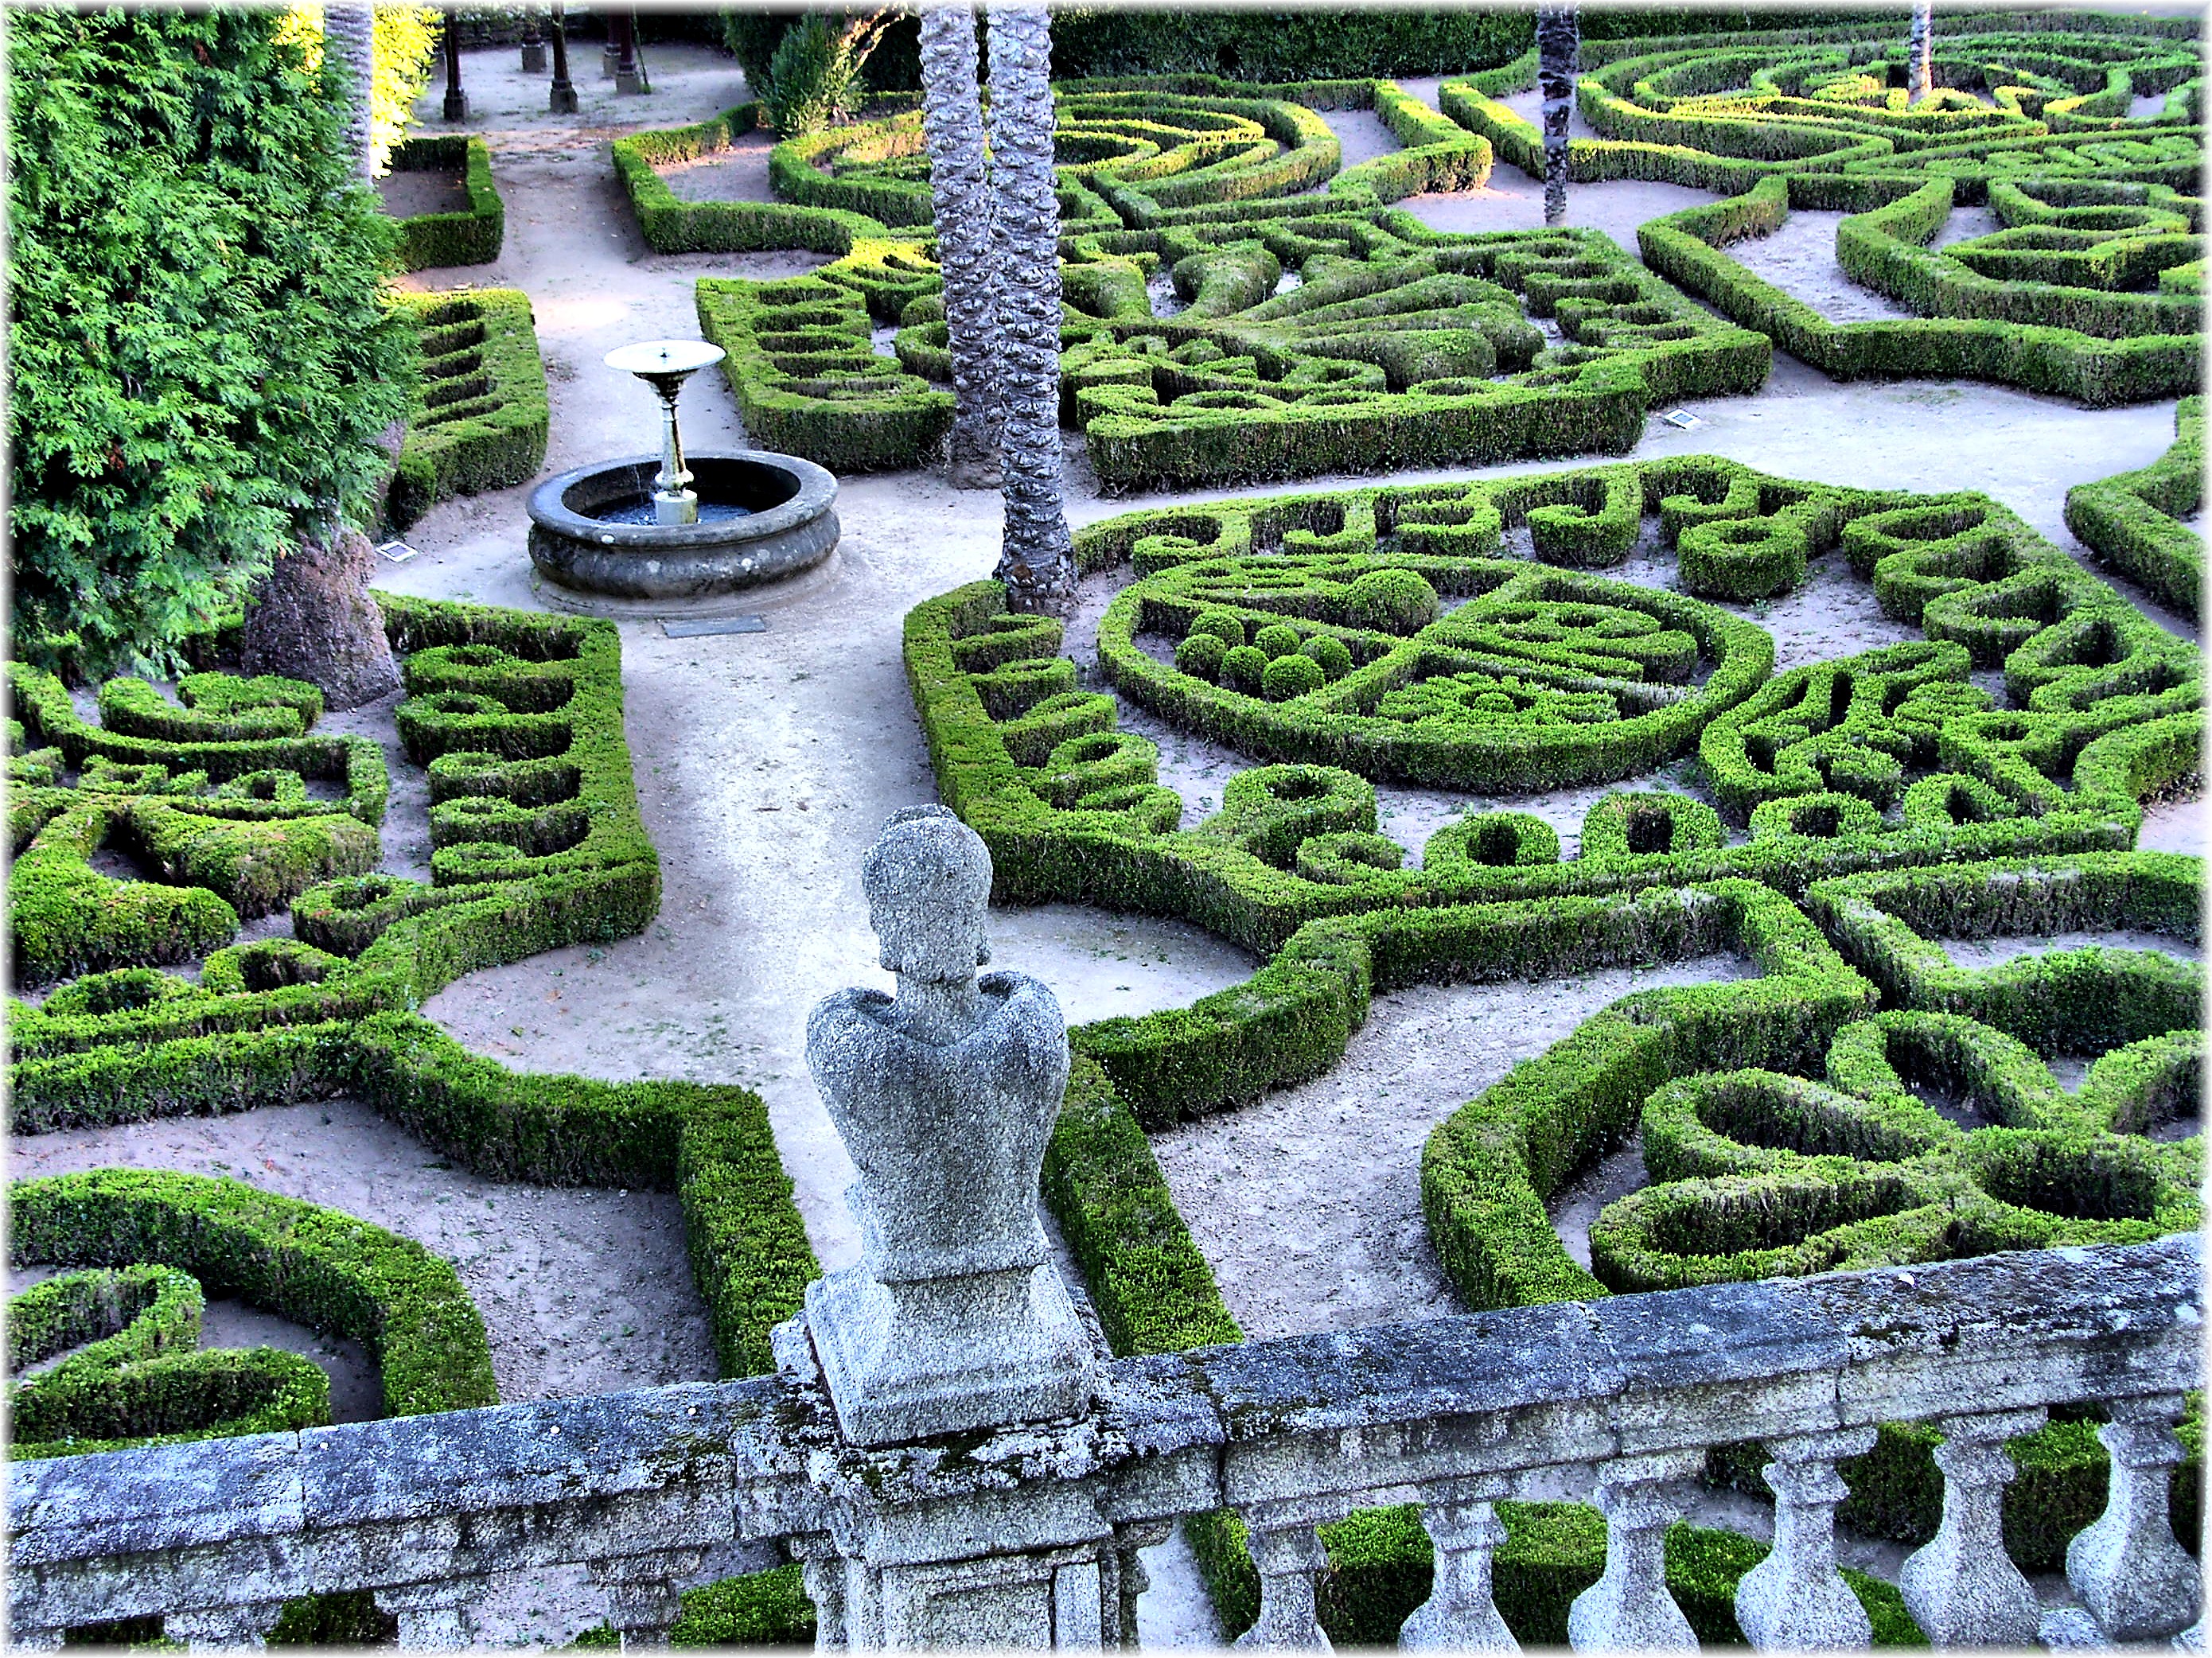
landscape, lawn, cobblestone, walkway, europe, botany, garden, spain, europa, maze, labyrinth, galicia, jardines, botanical garden, estate, yard, espana, galiza, galice, palacios, xardins, pazos, provinciacoru a, flooring, road surface, outdoor structure, landscape architect